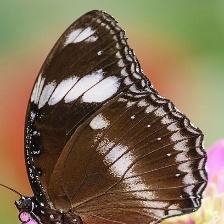
Species: GREAT EGGFLY